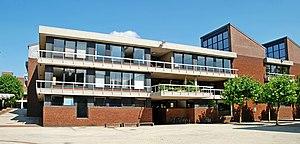
Belgique - Brabant wallon - Louvain-la-Neuve - Place Sainte-Barbe - bâtiment Vinci This photo of immovable heritage has been taken in the Walloon Region
La place Sainte-Barbe est un ensemble architectural de style brutaliste édifié au début des années 1970 à Louvain-la-Neuve, section de la ville belge d'Ottignies-Louvain-la-Neuve, en Brabant wallon.